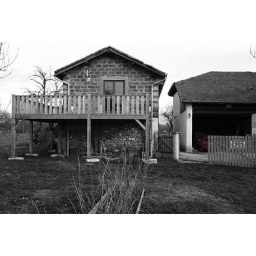
A red car in the farm